Sodium:dicarboxylate symporter

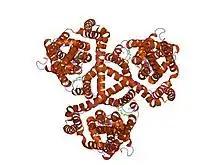
crystal structure of gltph in complex with l-aspartate and sodium ions

It has been shown that integral membrane proteins that mediate the uptake of a wide variety of molecules with the concomitant uptake of sodium ions (sodium symporters) can be grouped, on the basis of sequence and functional similarities into a number of distinct families. One of these families is known as the sodium:dicarboxylate symporter family (SDF) (it is different from divalent anion–sodium symporter).